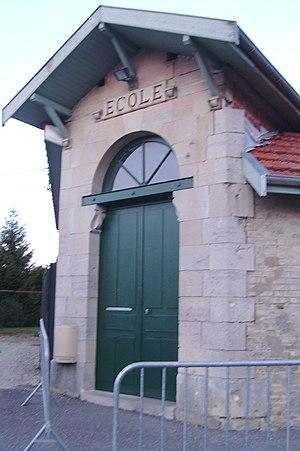
Ecole de Courdemanges
Courdemanges est une commune française appartenant à la Communauté de communes du Mont Morêt, située dans le département de la Marne en région Grand Est.